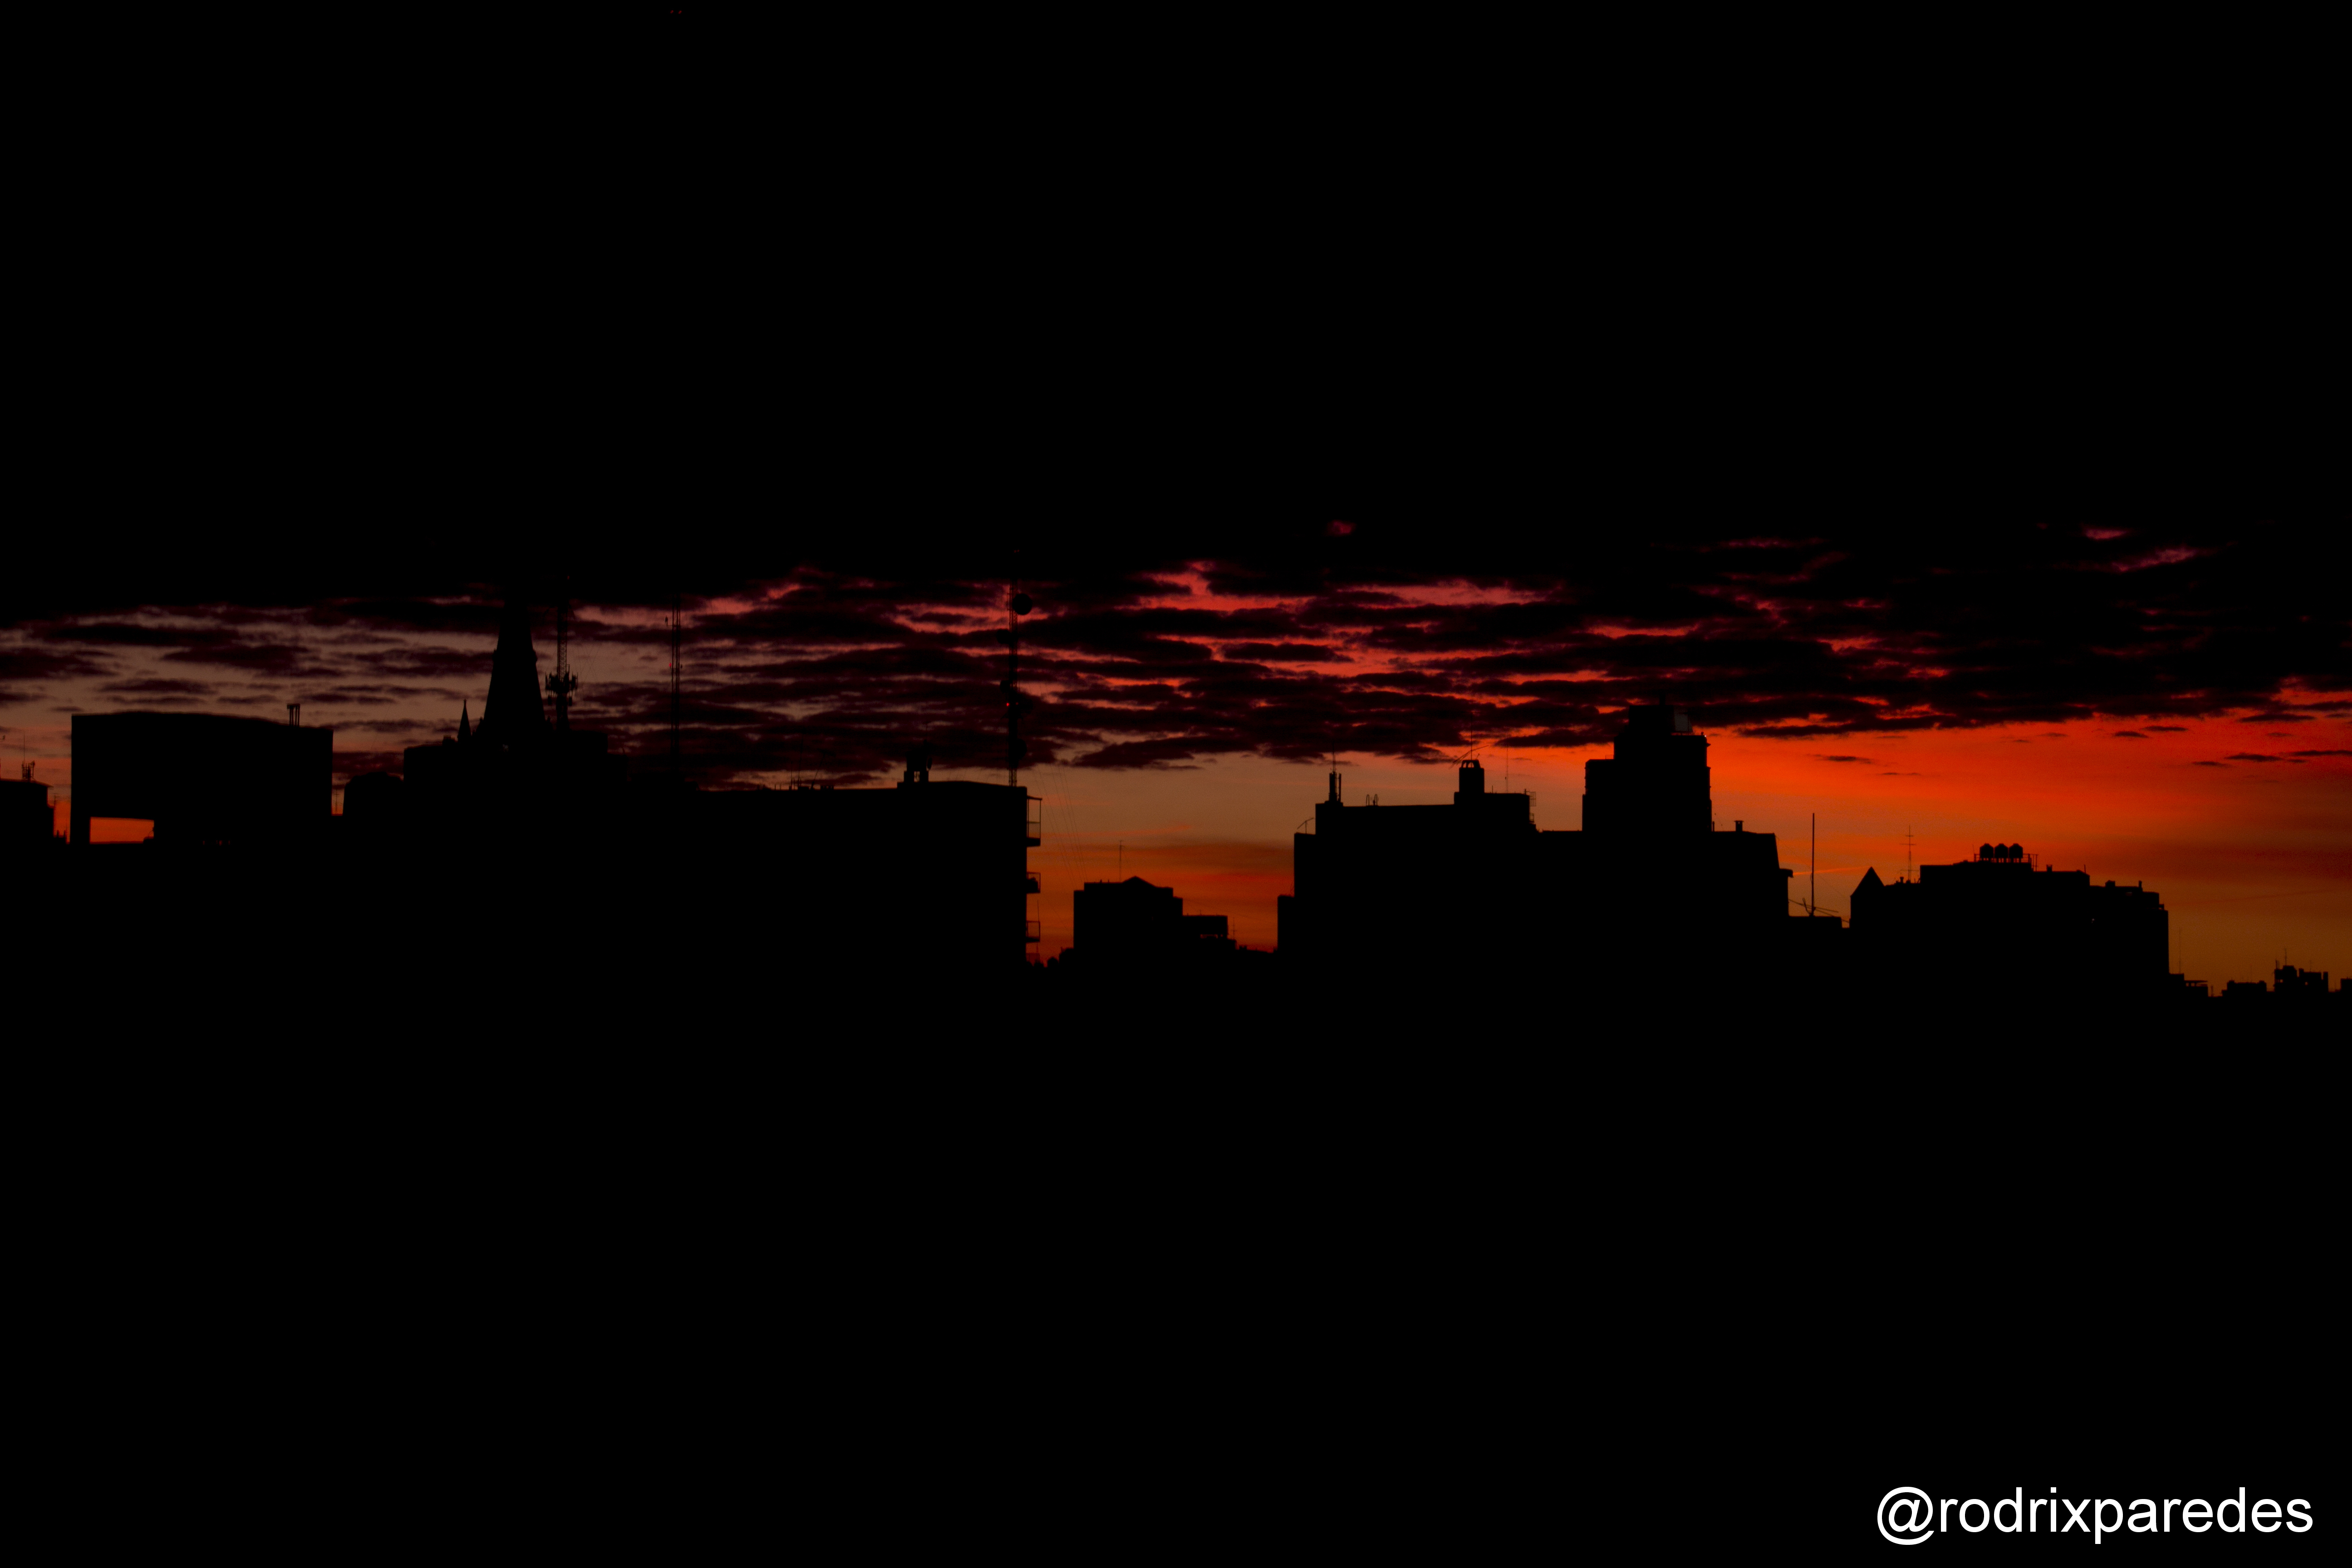
horizon, sky, sunset, skyline, night, dawn, atmosphere, dusk, evening, darkness, climate, atardecer, amanecer, midnight, afterglow, clima, breakingdawn